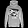
Label: Pullover